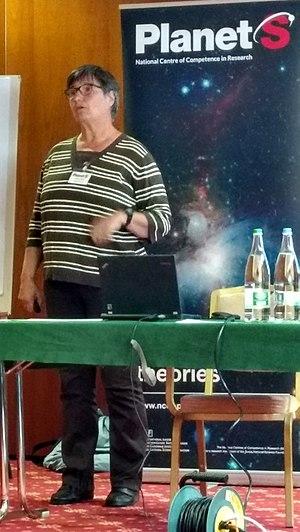
Kathrin Altwegg, née le 11 décembre 1951 à Balsthal, est une astrophysicienne, professeure associée au département de recherche spatiale et de planétologie, et directrice du Center for Space and Habitability à l'université de Berne.